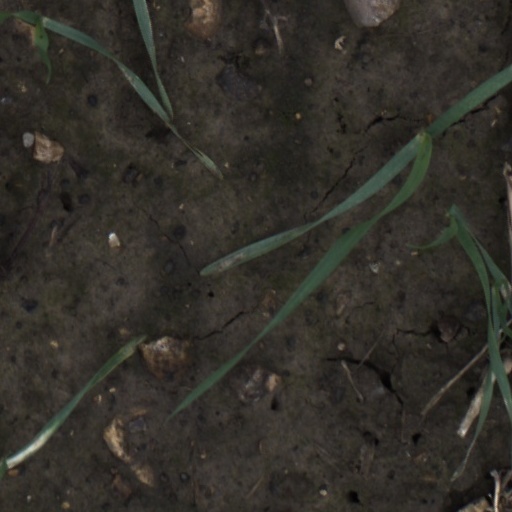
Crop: wheat